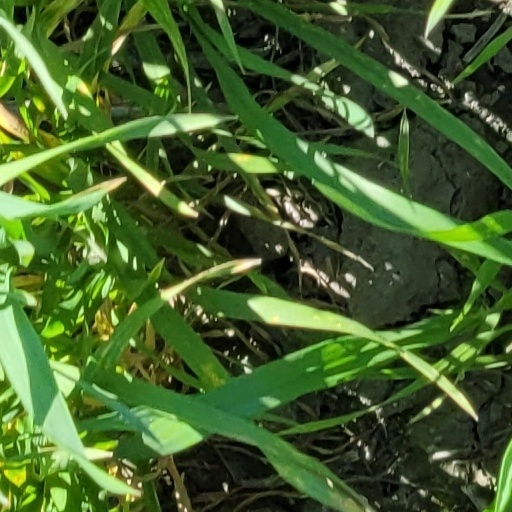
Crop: wheat